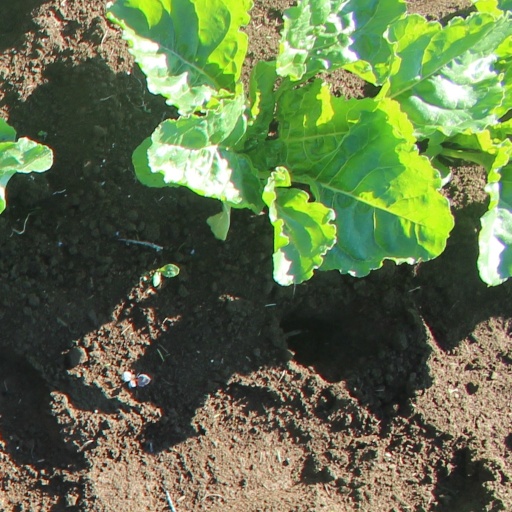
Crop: sugar beet